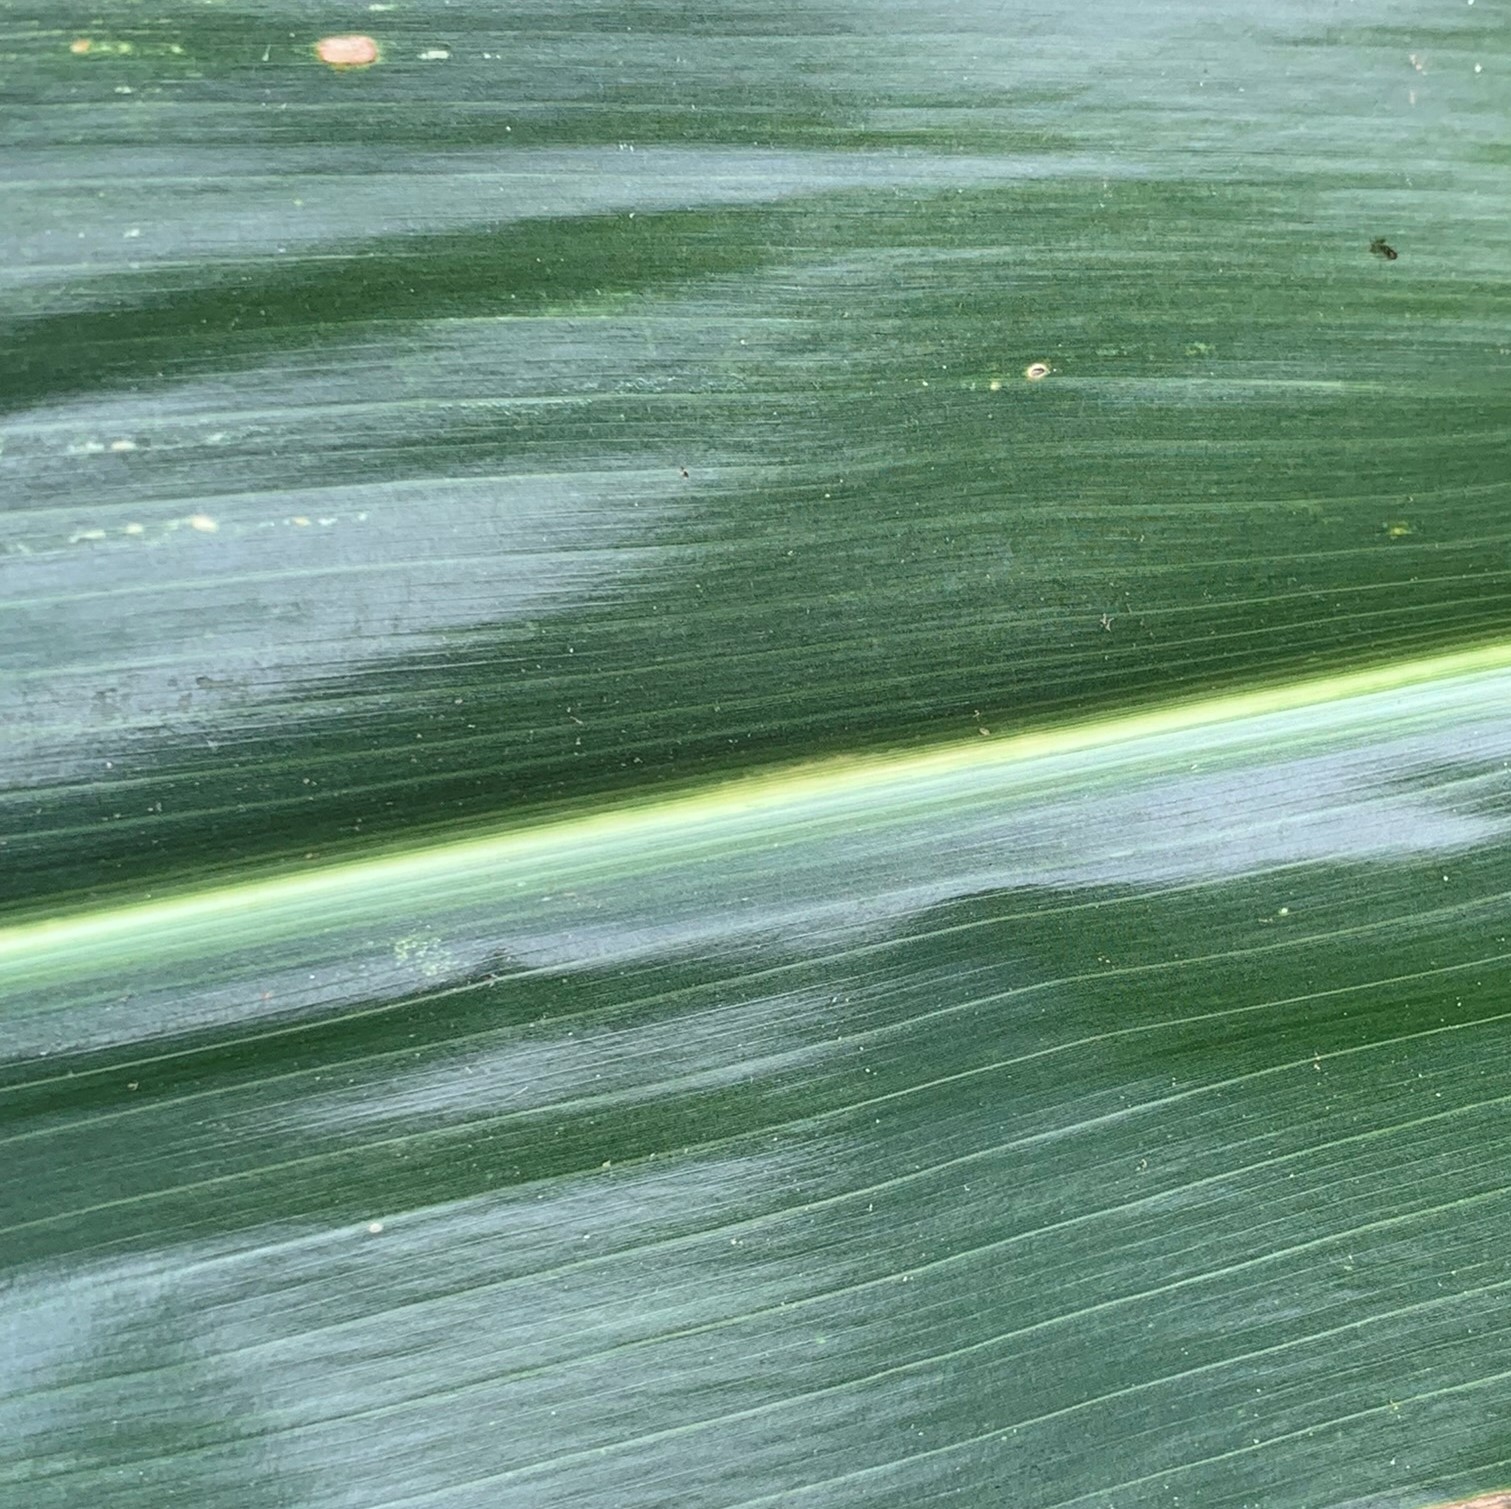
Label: Healthy